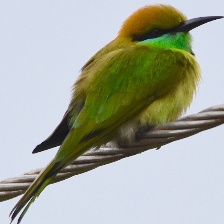
Species: ASIAN GREEN BEE EATER
Scientific name: MEROPS ORIENTALIS
ImageNet parent category: bee_eater